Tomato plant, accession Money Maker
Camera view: vertical (180 deg); turntable rotation: 240 degrees
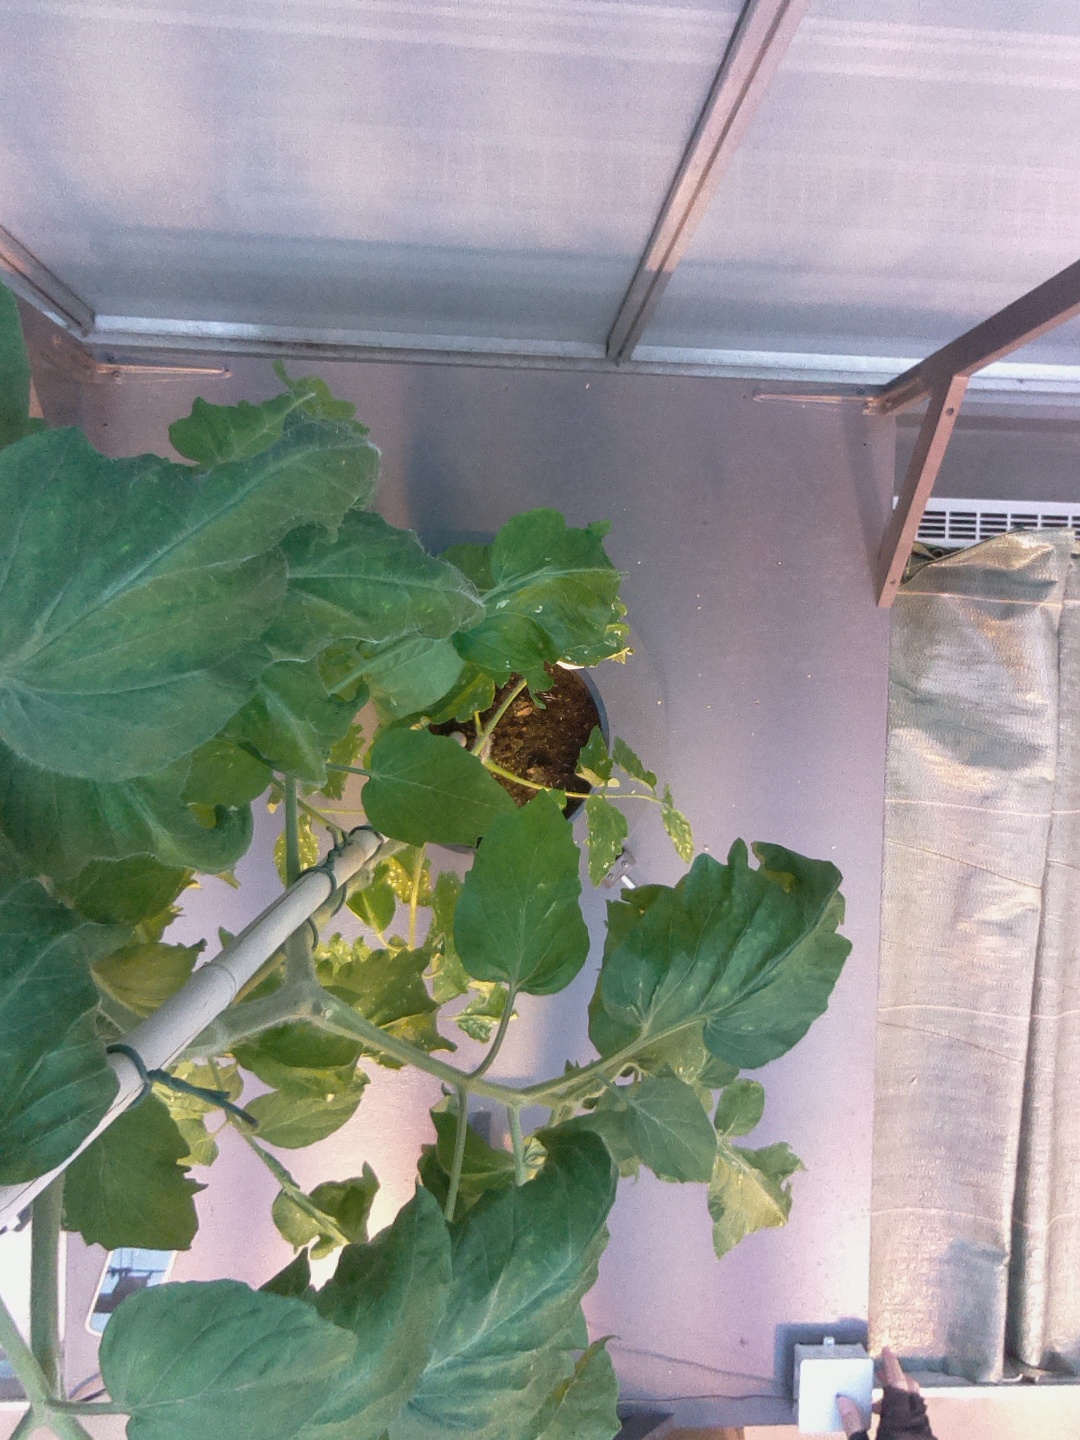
BBCH growth stage 67: Full flowering, 70%-80% of flowers open, more petals falling